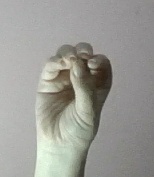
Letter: ha